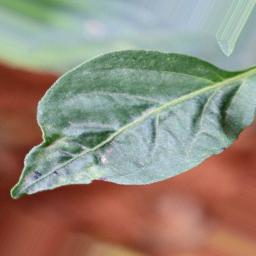
Label: mites_and_trips